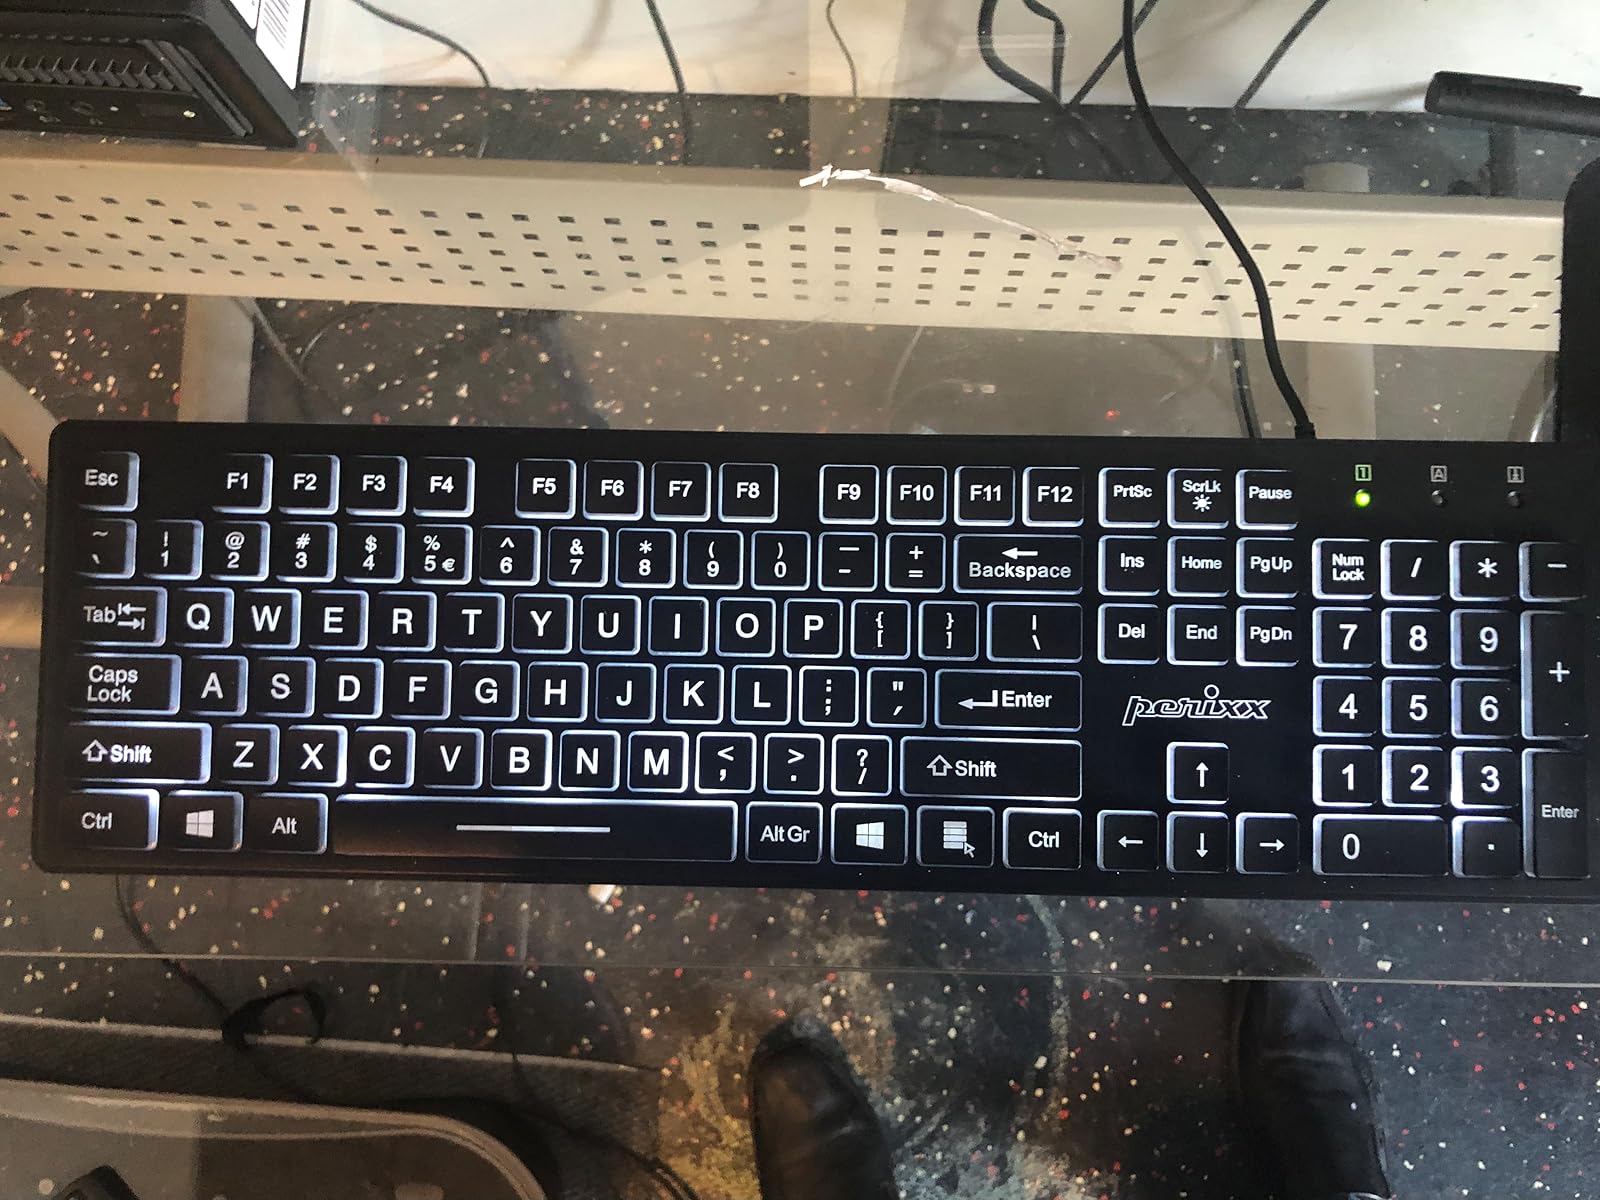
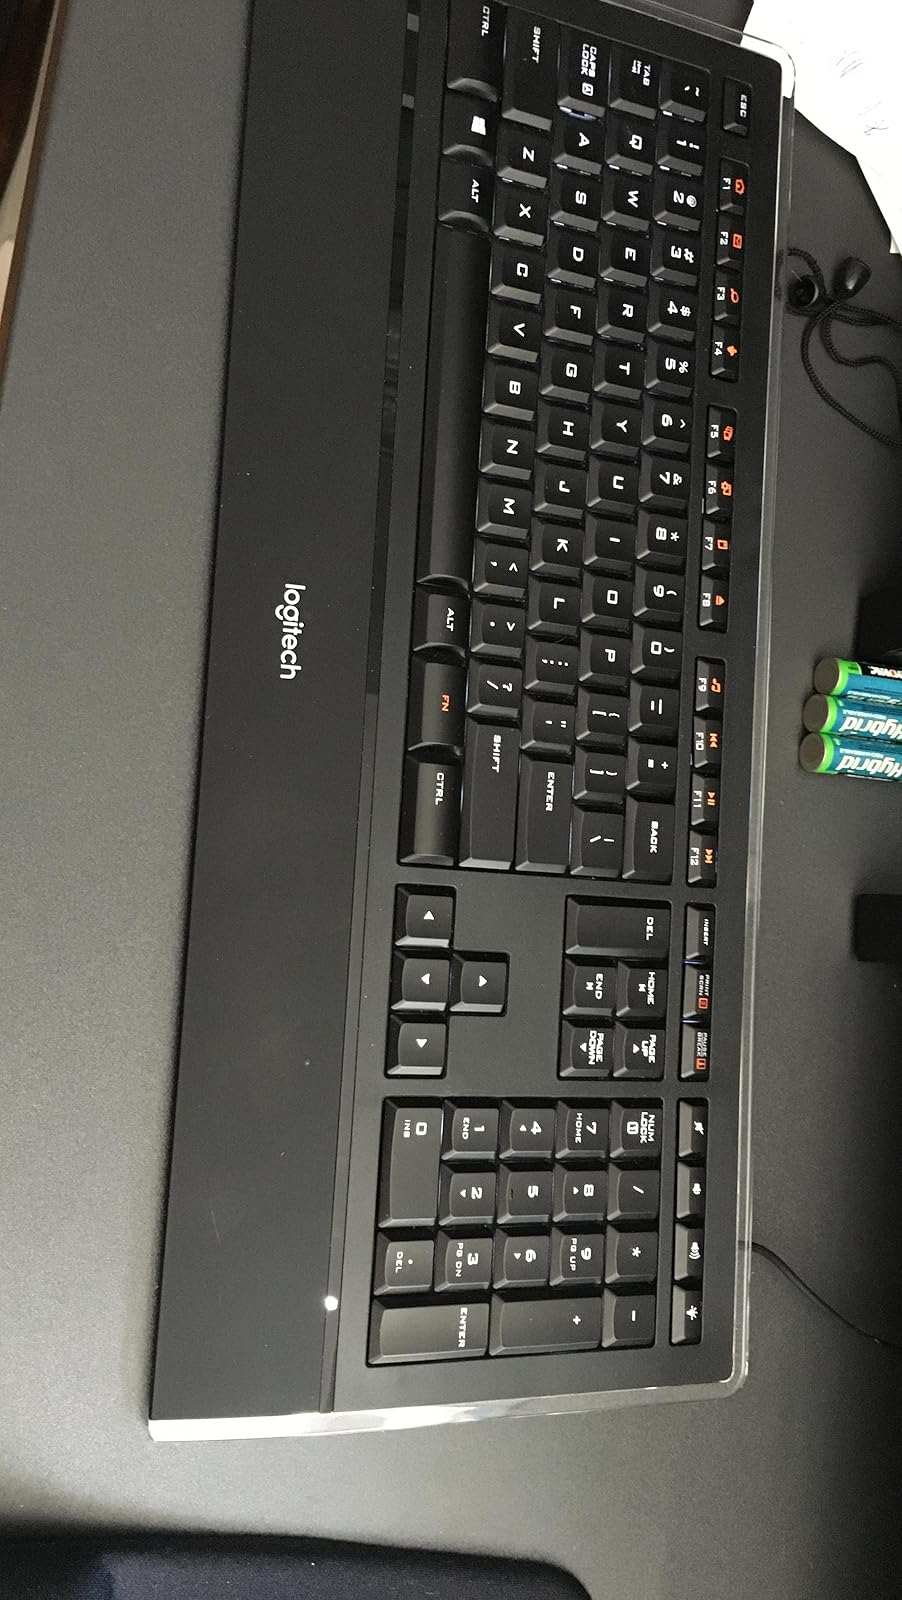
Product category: keyboard
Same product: no